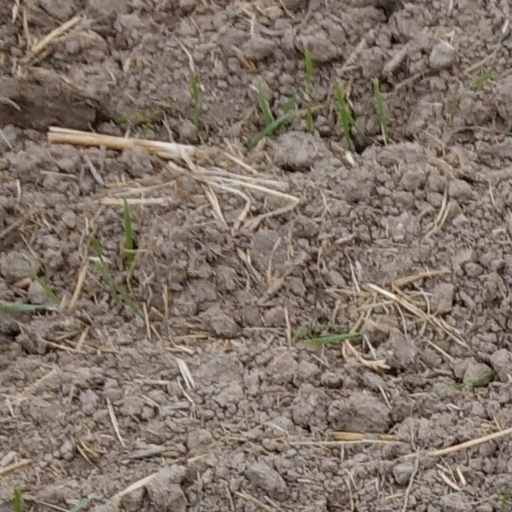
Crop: wheat